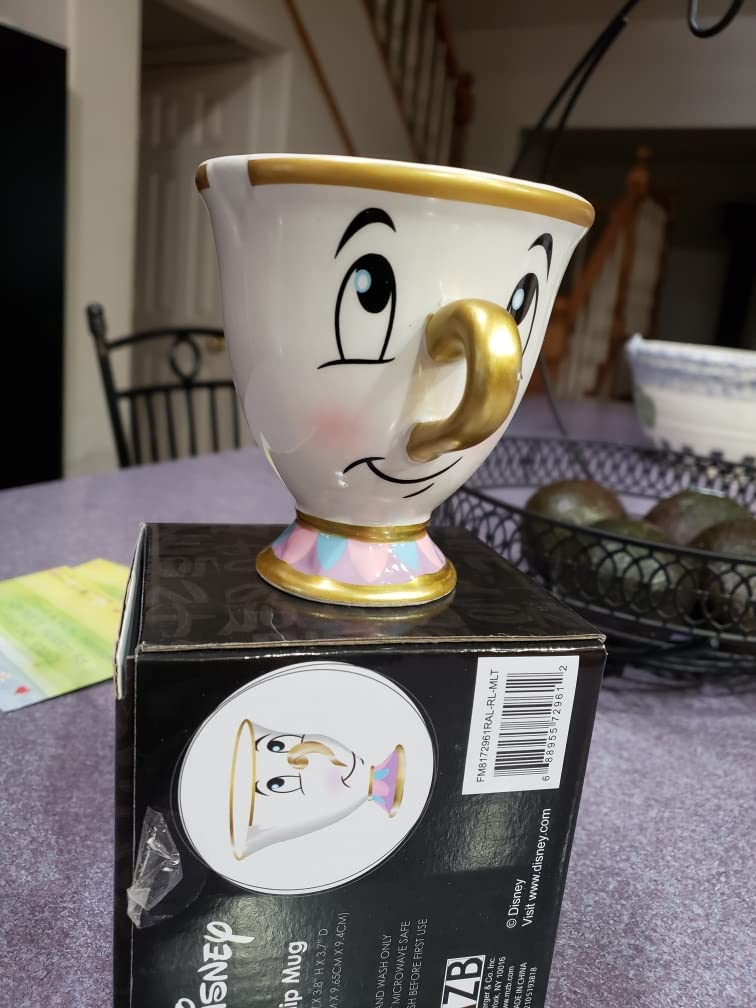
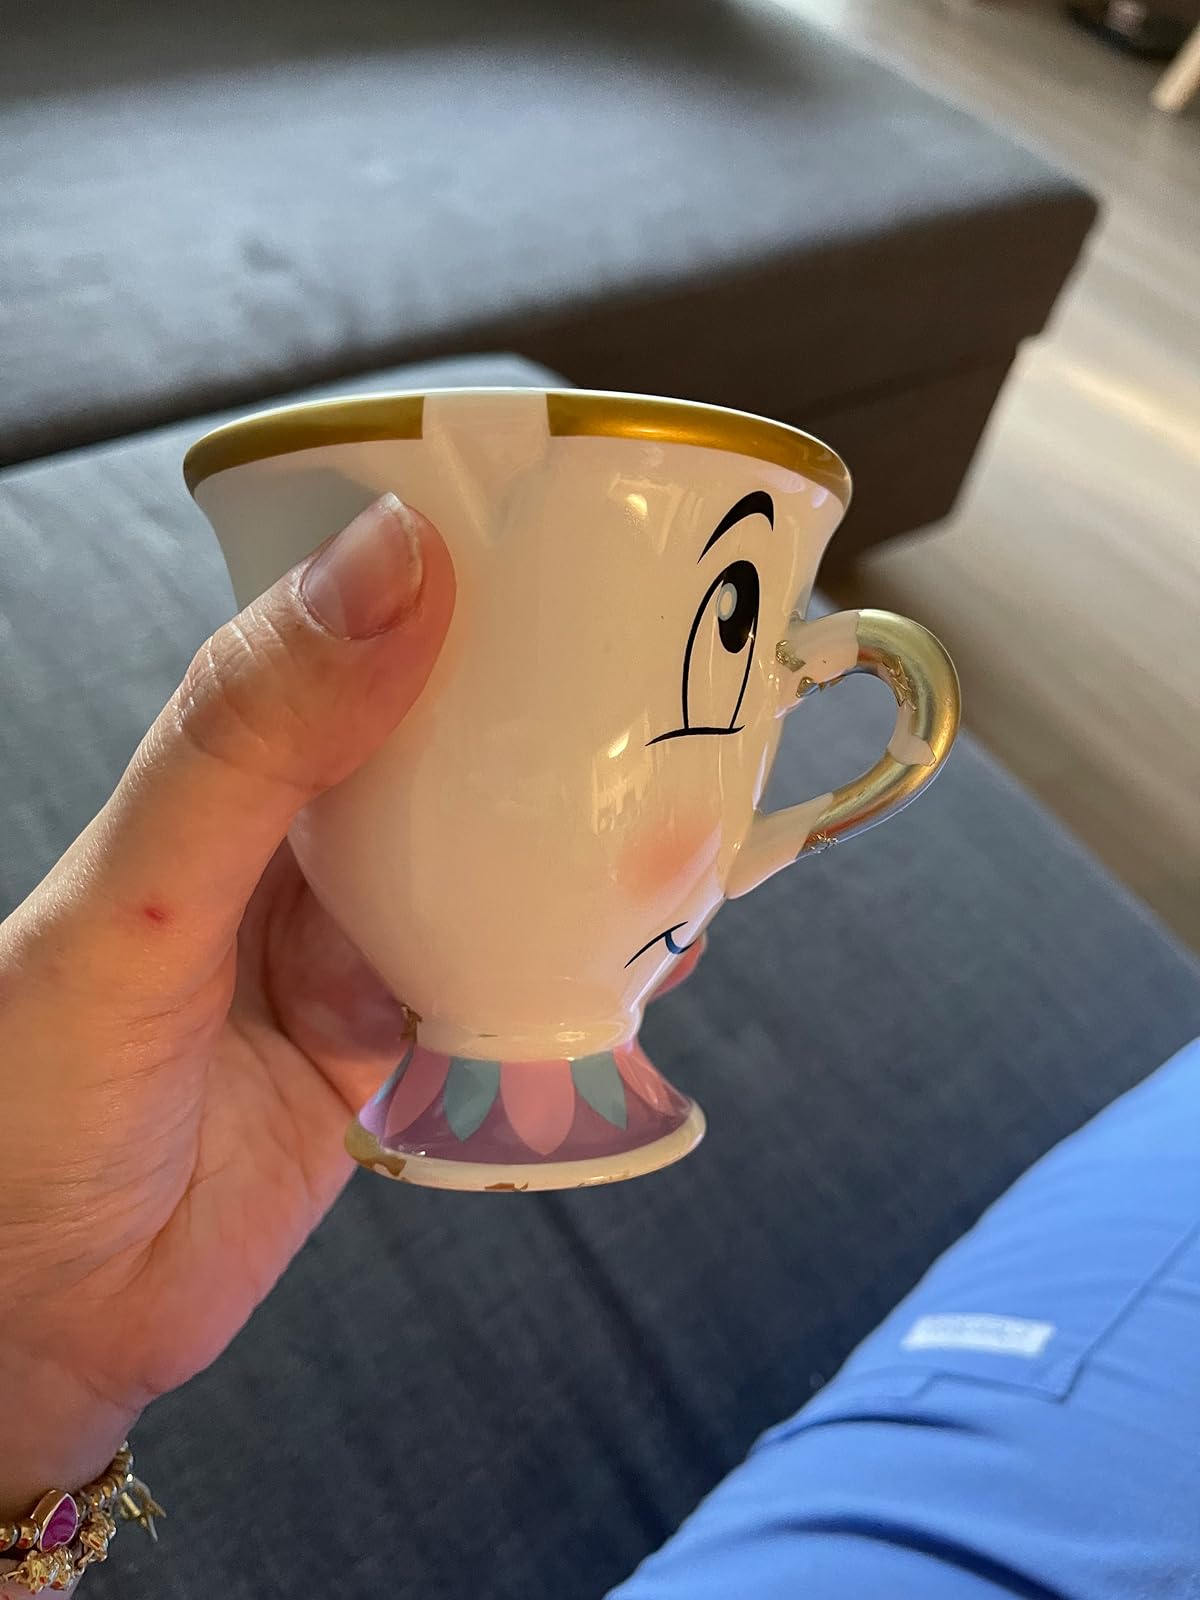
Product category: items_mug
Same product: yes